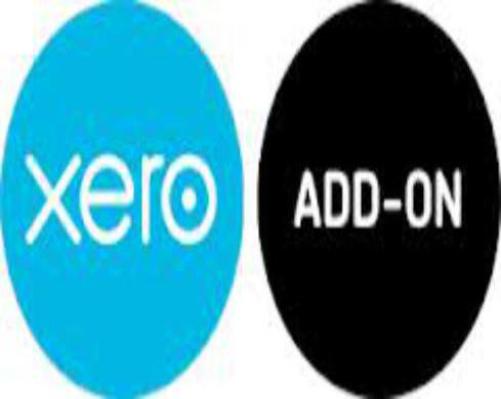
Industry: Others